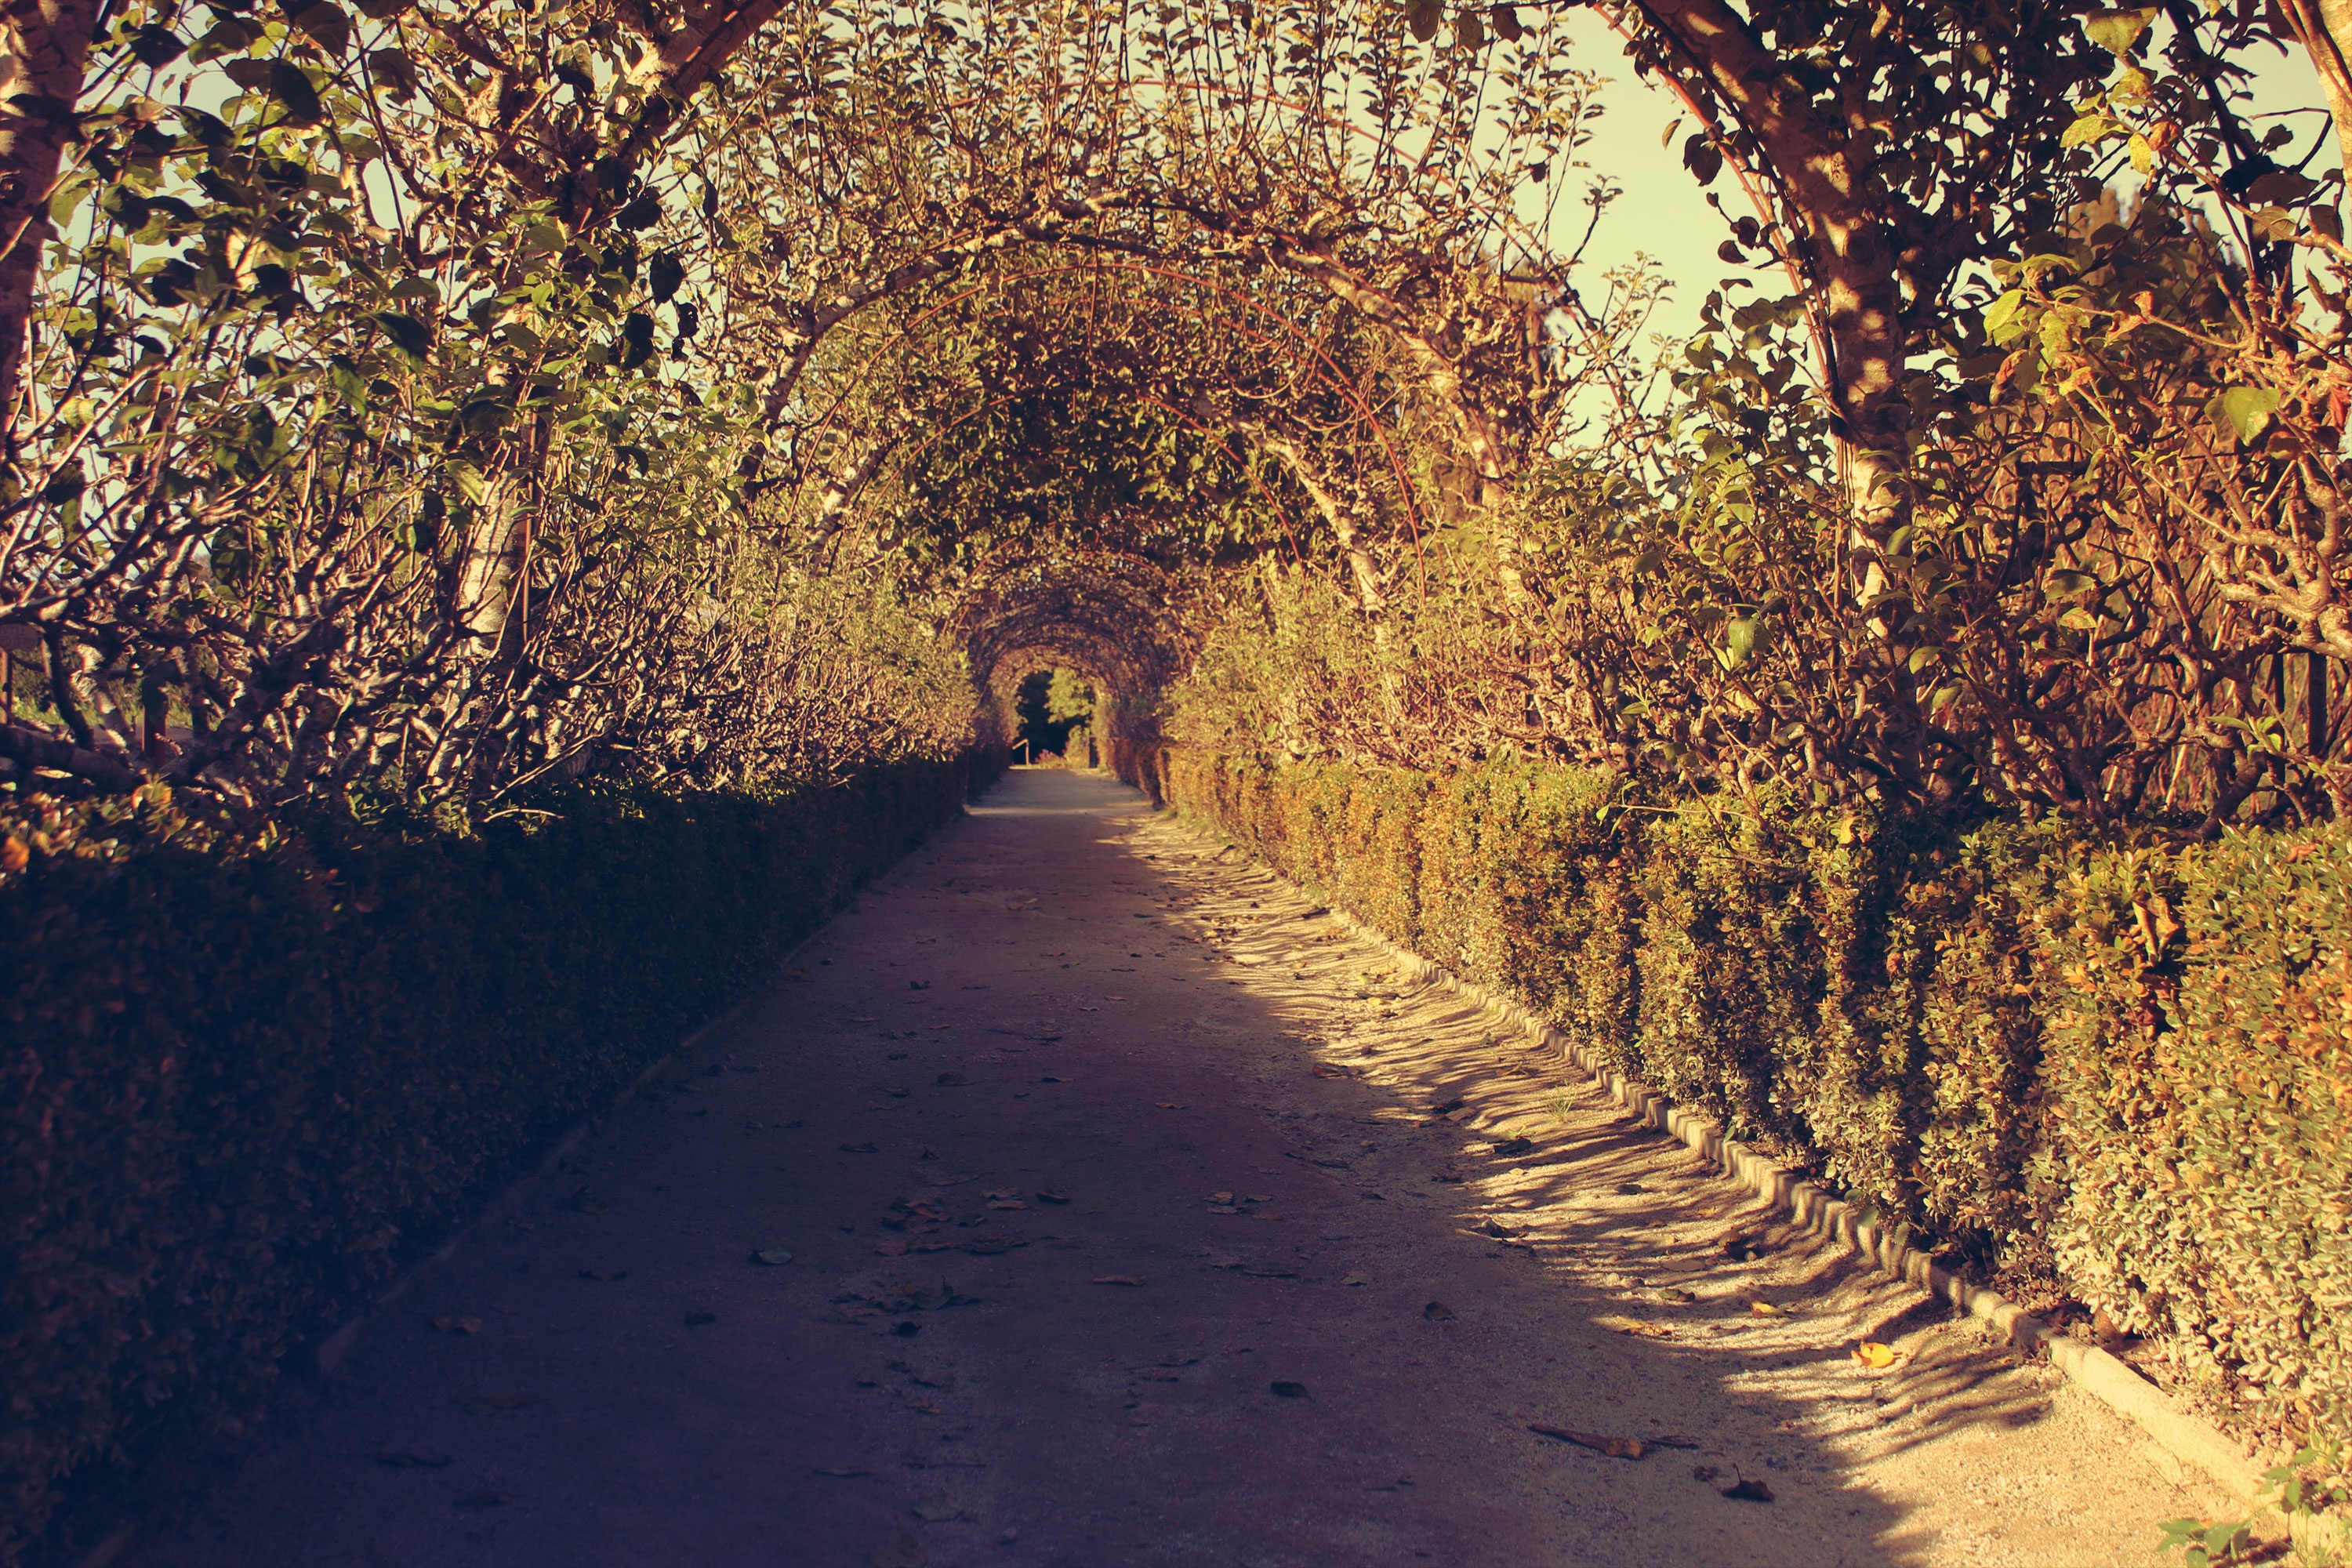
tree, nature, plant, sunlight, morning, leaf, tunnel, autumn, shadow, garden, season, passageway, infrastructure, passage, woodland, woody plant